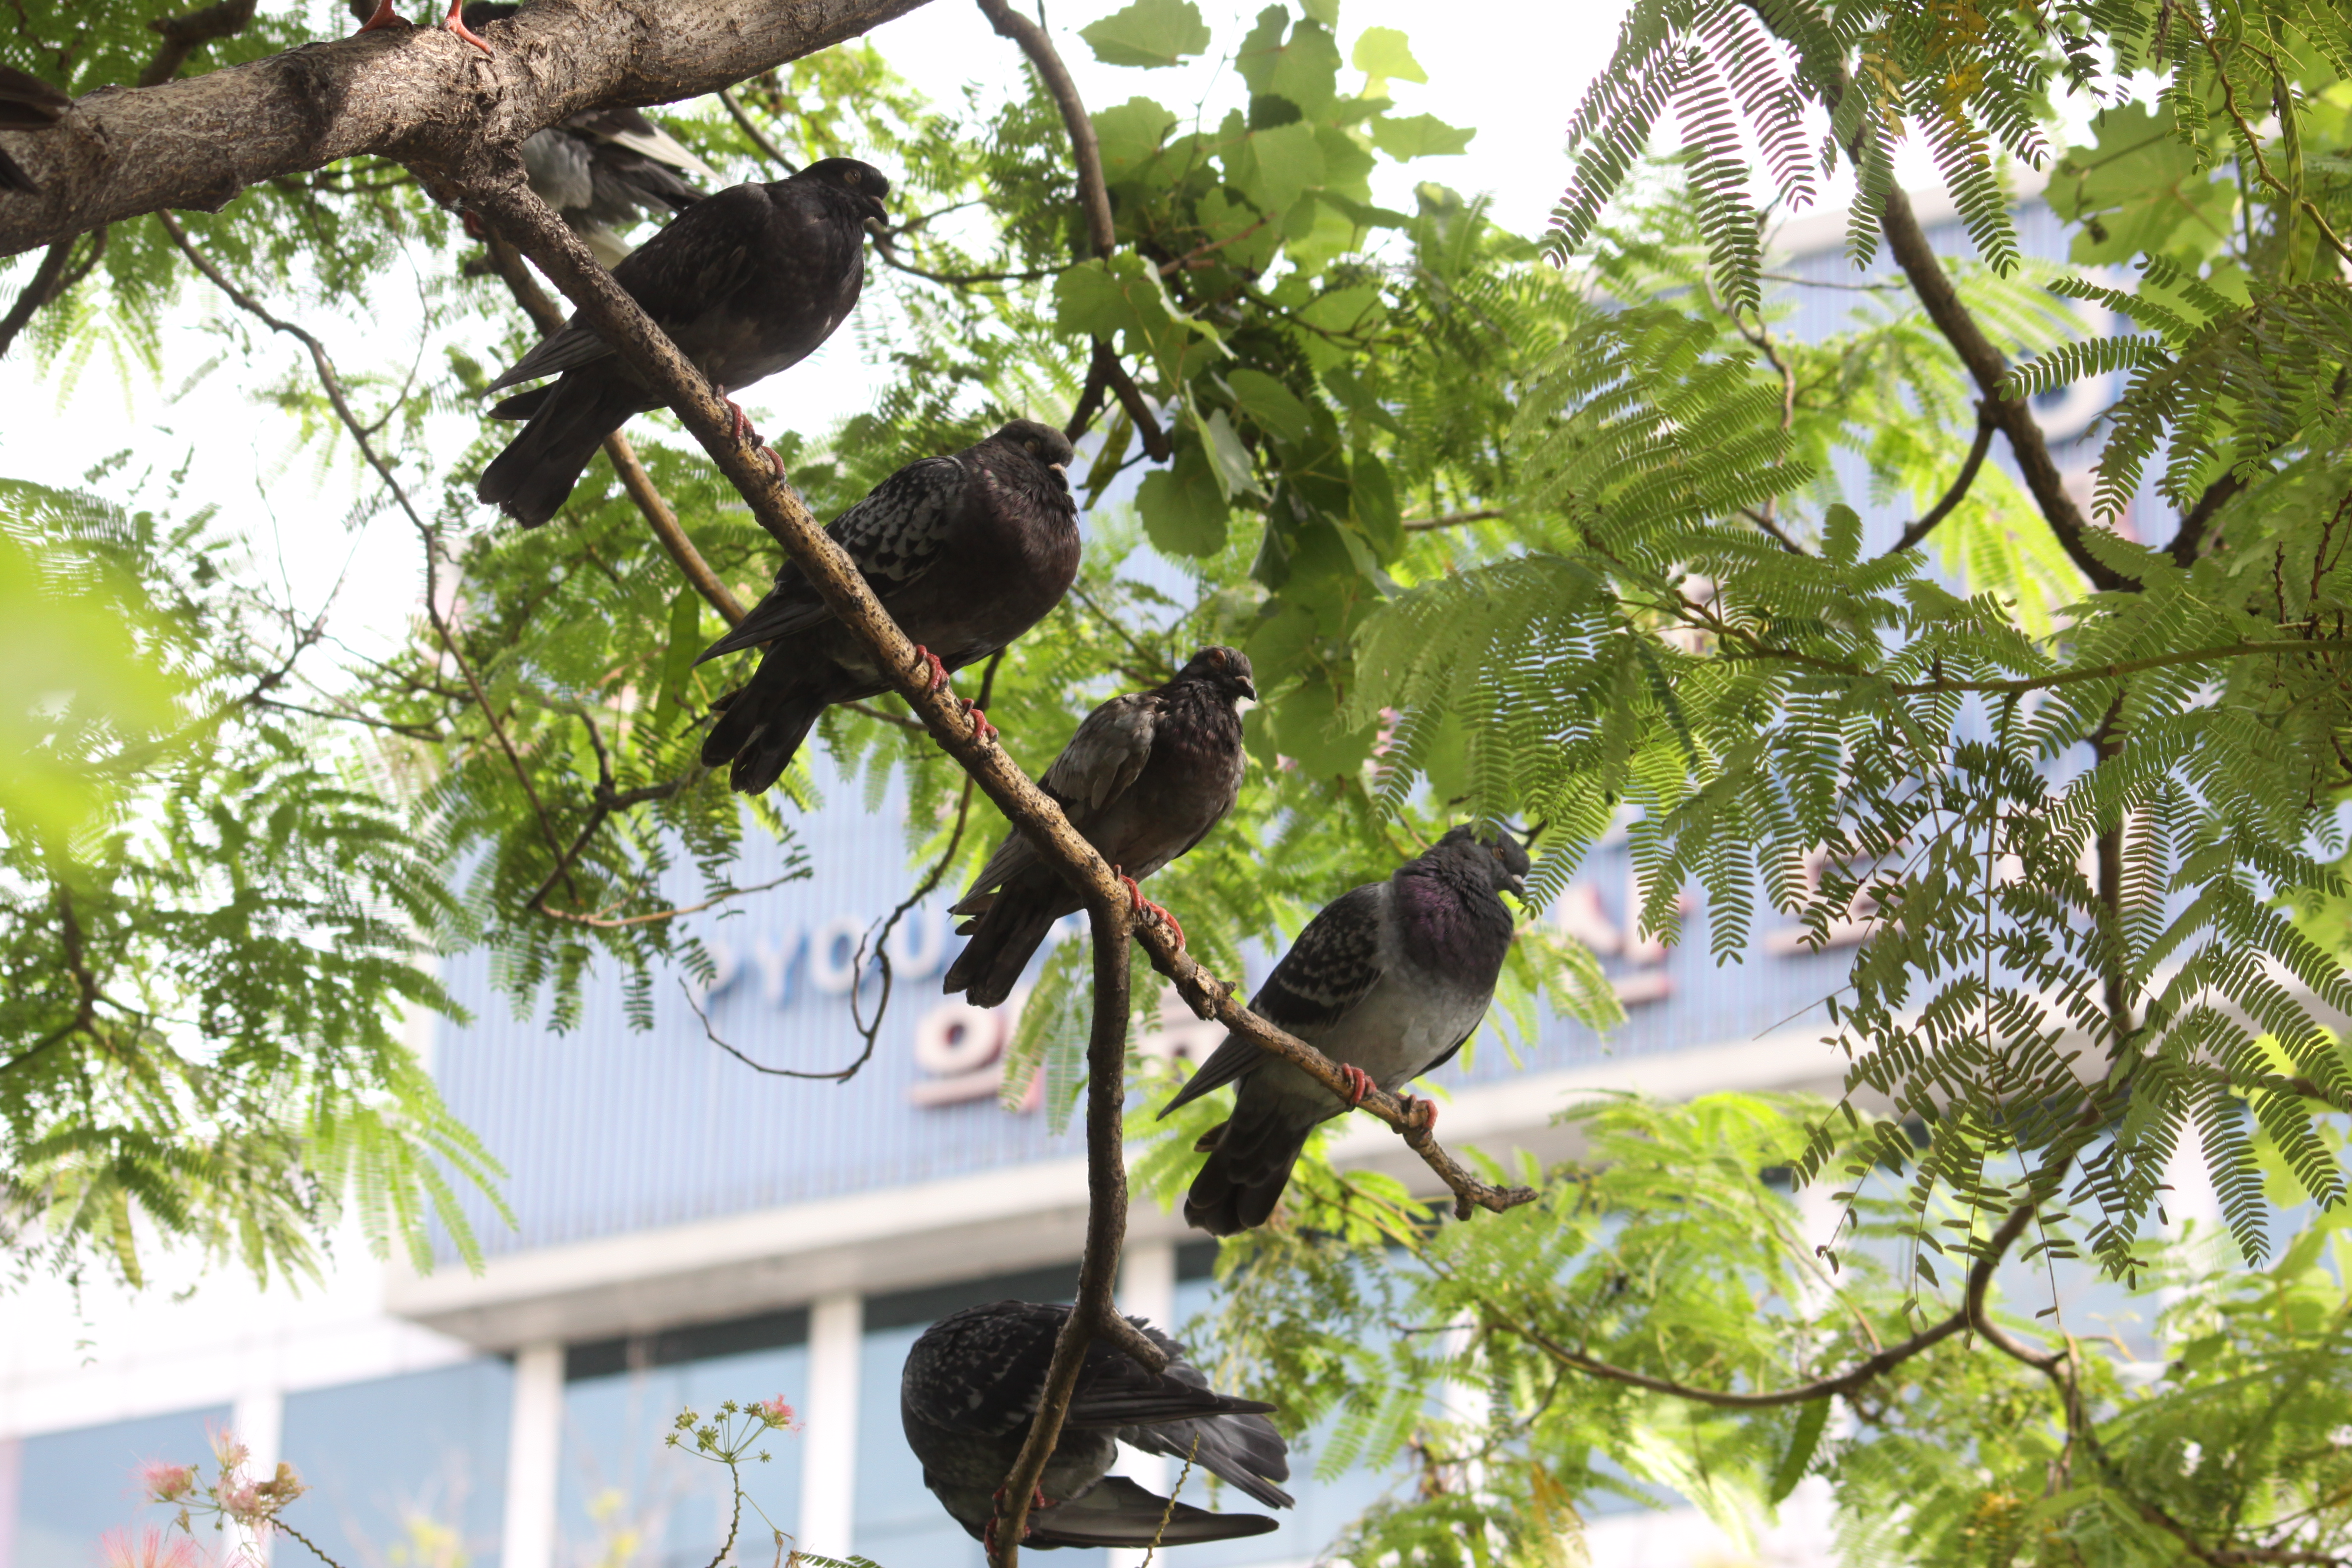
dove, pigeon, tree, sleepy dove, sleepy pigeon, wild, nature, branch, plant, botany, leaf, bird, perching bird, flower, twig, starling